The Test (2019)

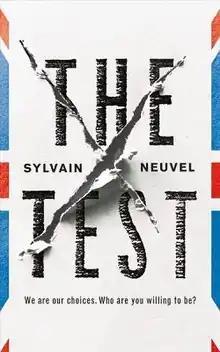
First edition

The Test is a 2019 fiction novella by Sylvain Neuvel. An Iranian takes a British immigration test consisting of 25 questions.